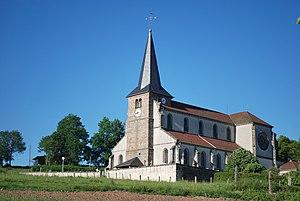
Grandvillers est une commune française située dans le département des Vosges en région Grand Est et membre de la communauté de communes Vologne-Durbion.